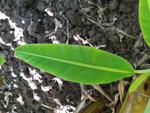
Label: healthy